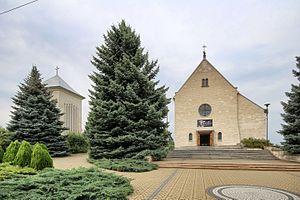
Morawica est un village de la voïvodie de Sainte-Croix et du powiat de Kielce. Il est le siège de la gmina de Morawica et compte 1 576 habitants.